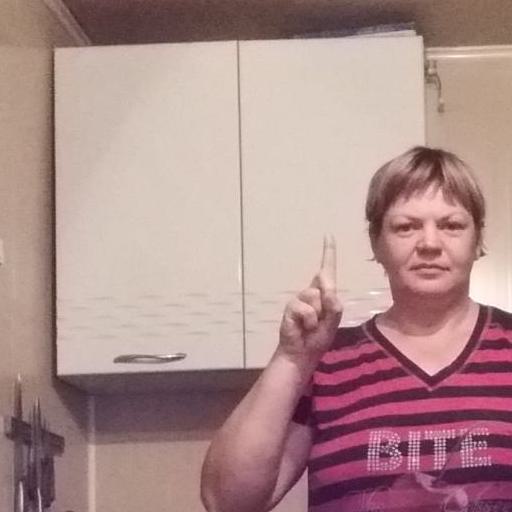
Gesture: one